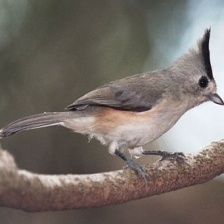
Species: TIT MOUSE
Scientific name: PARIDAE
ImageNet parent category: chickadee